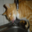
Label: cat